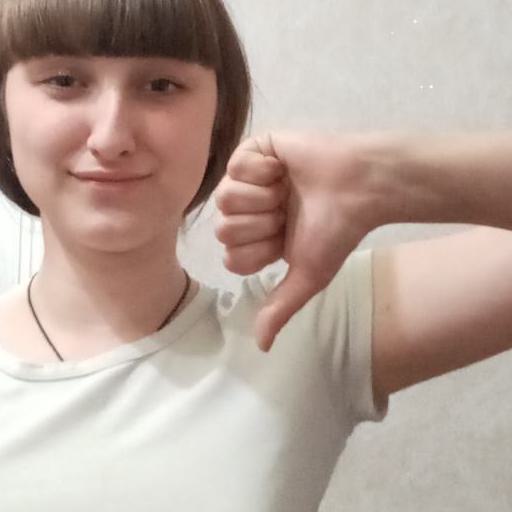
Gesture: dislike